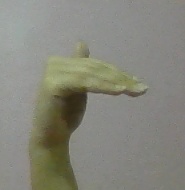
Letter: khaa